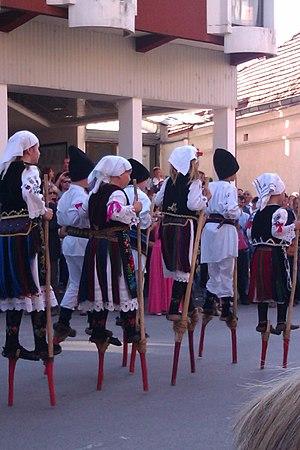
Kučevo lors du festival ""Homoljski Motivi"" en Août 2013"
Kučevo est une ville et une municipalité de Serbie situées dans le district de Braničevo. Au recensement de 2011, la ville comptait 3 950 habitants et la municipalité dont elle est le centre 15 490.